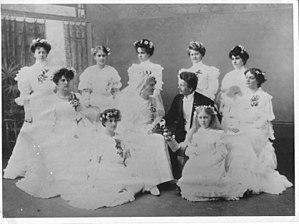
Elin Kristina Wallin, née le 29 décembre 1884 à Göteborg et morte le 25 mars 1969 à Stockholm, est une artiste suédoise et dessinatrice. Elle est l'épouse de l'artiste suédois David Wallin.